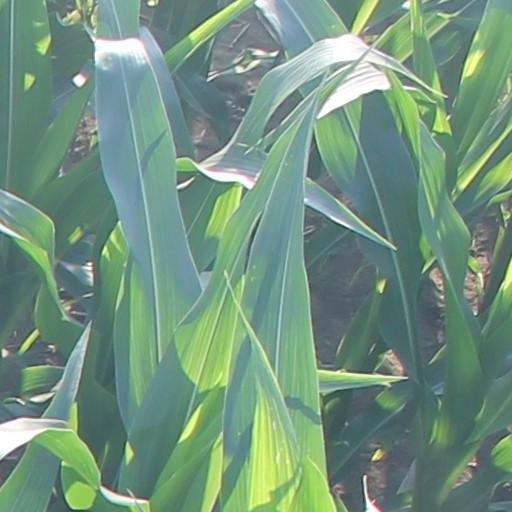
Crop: maize; corn